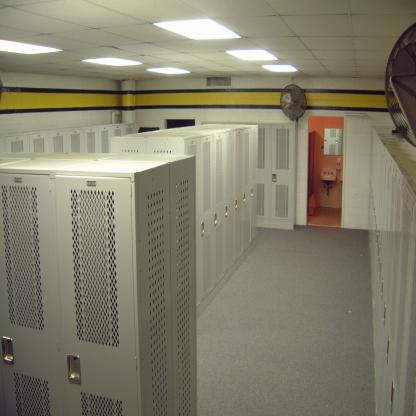
Scene: Indoor